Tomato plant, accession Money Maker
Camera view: vertical (180 deg); turntable rotation: 60 degrees
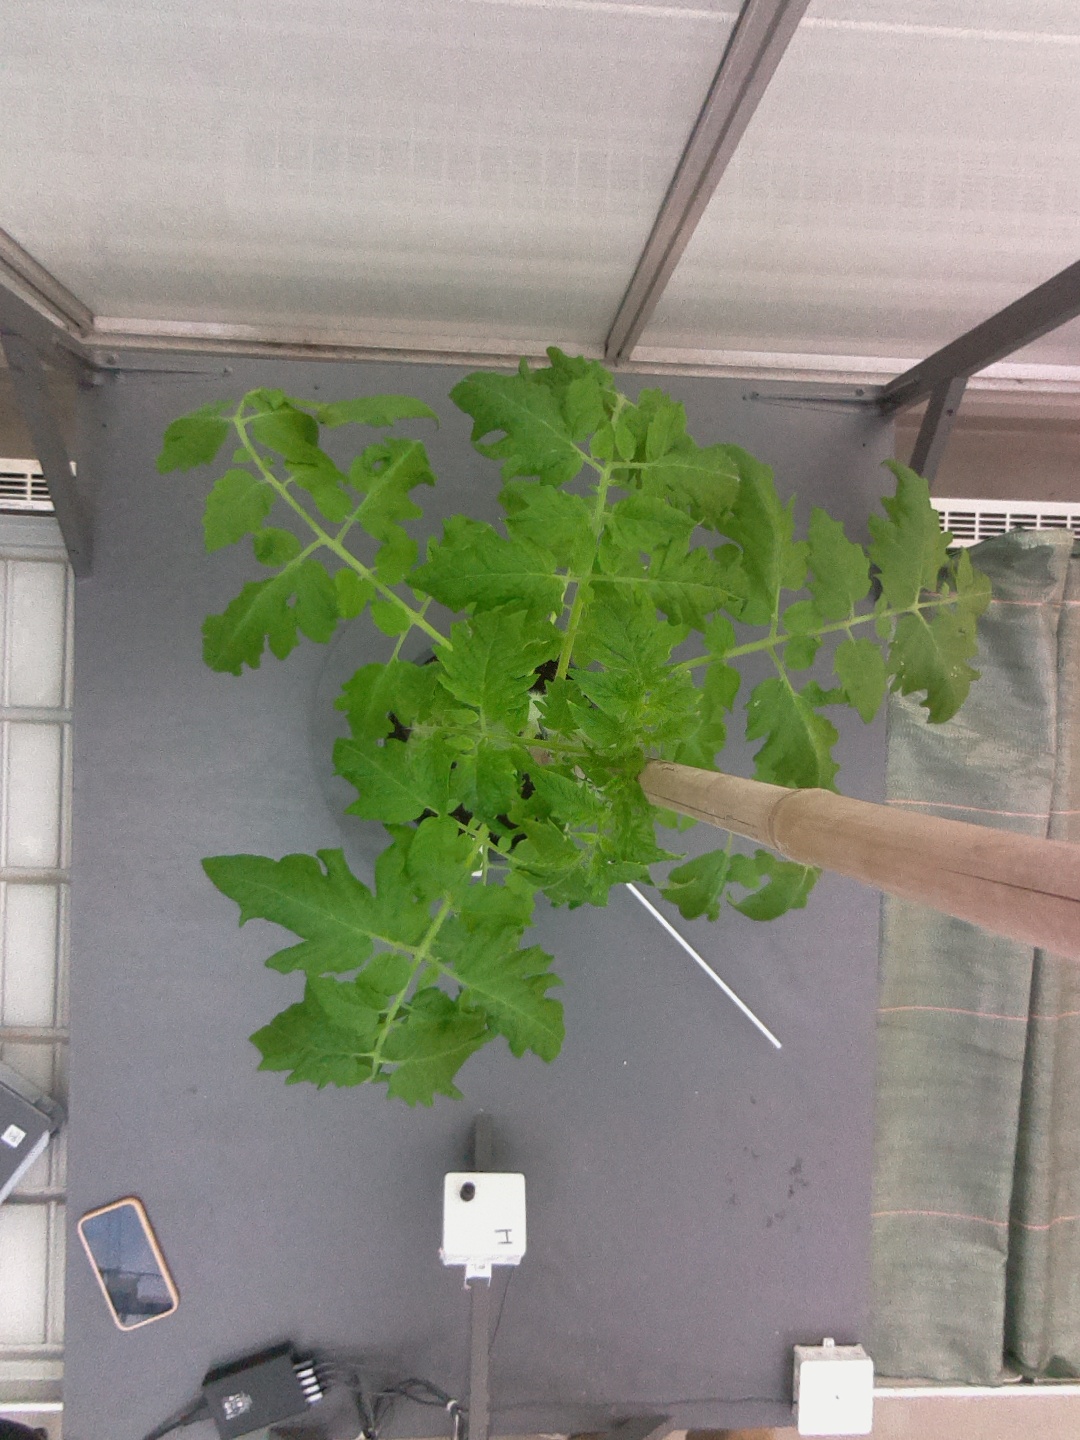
BBCH growth stage 15: 10 of true leaves visible